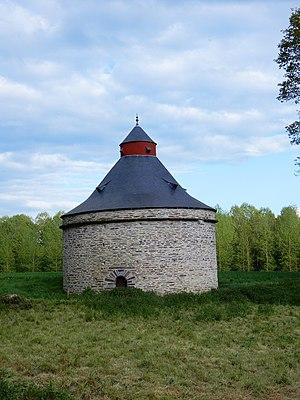
Trécesson - Pigeonnier en face du Château
Le château de Trécesson, qui a conservé son aspect médiéval, est l'un des plus impressionnants châteaux de Bretagne. Ses imposants murs de schiste rougeâtre se reflètent dans les eaux de l’étang qui l’entoure. Il est situé sur la commune de Campénéac à proximité de la forêt de Paimpont-Brocéliande et en bordure du camp de Coëtquidan. C’est une propriété privée.